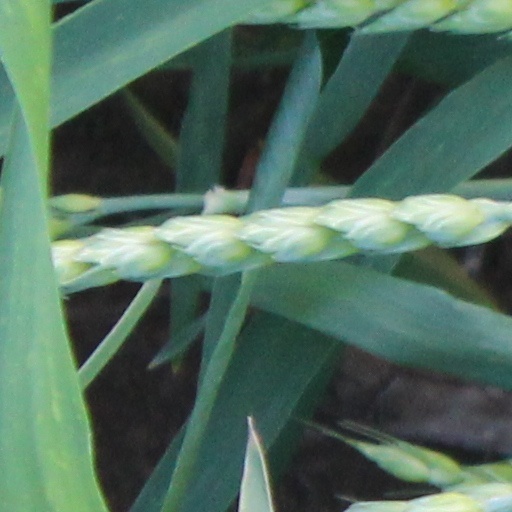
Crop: wheat